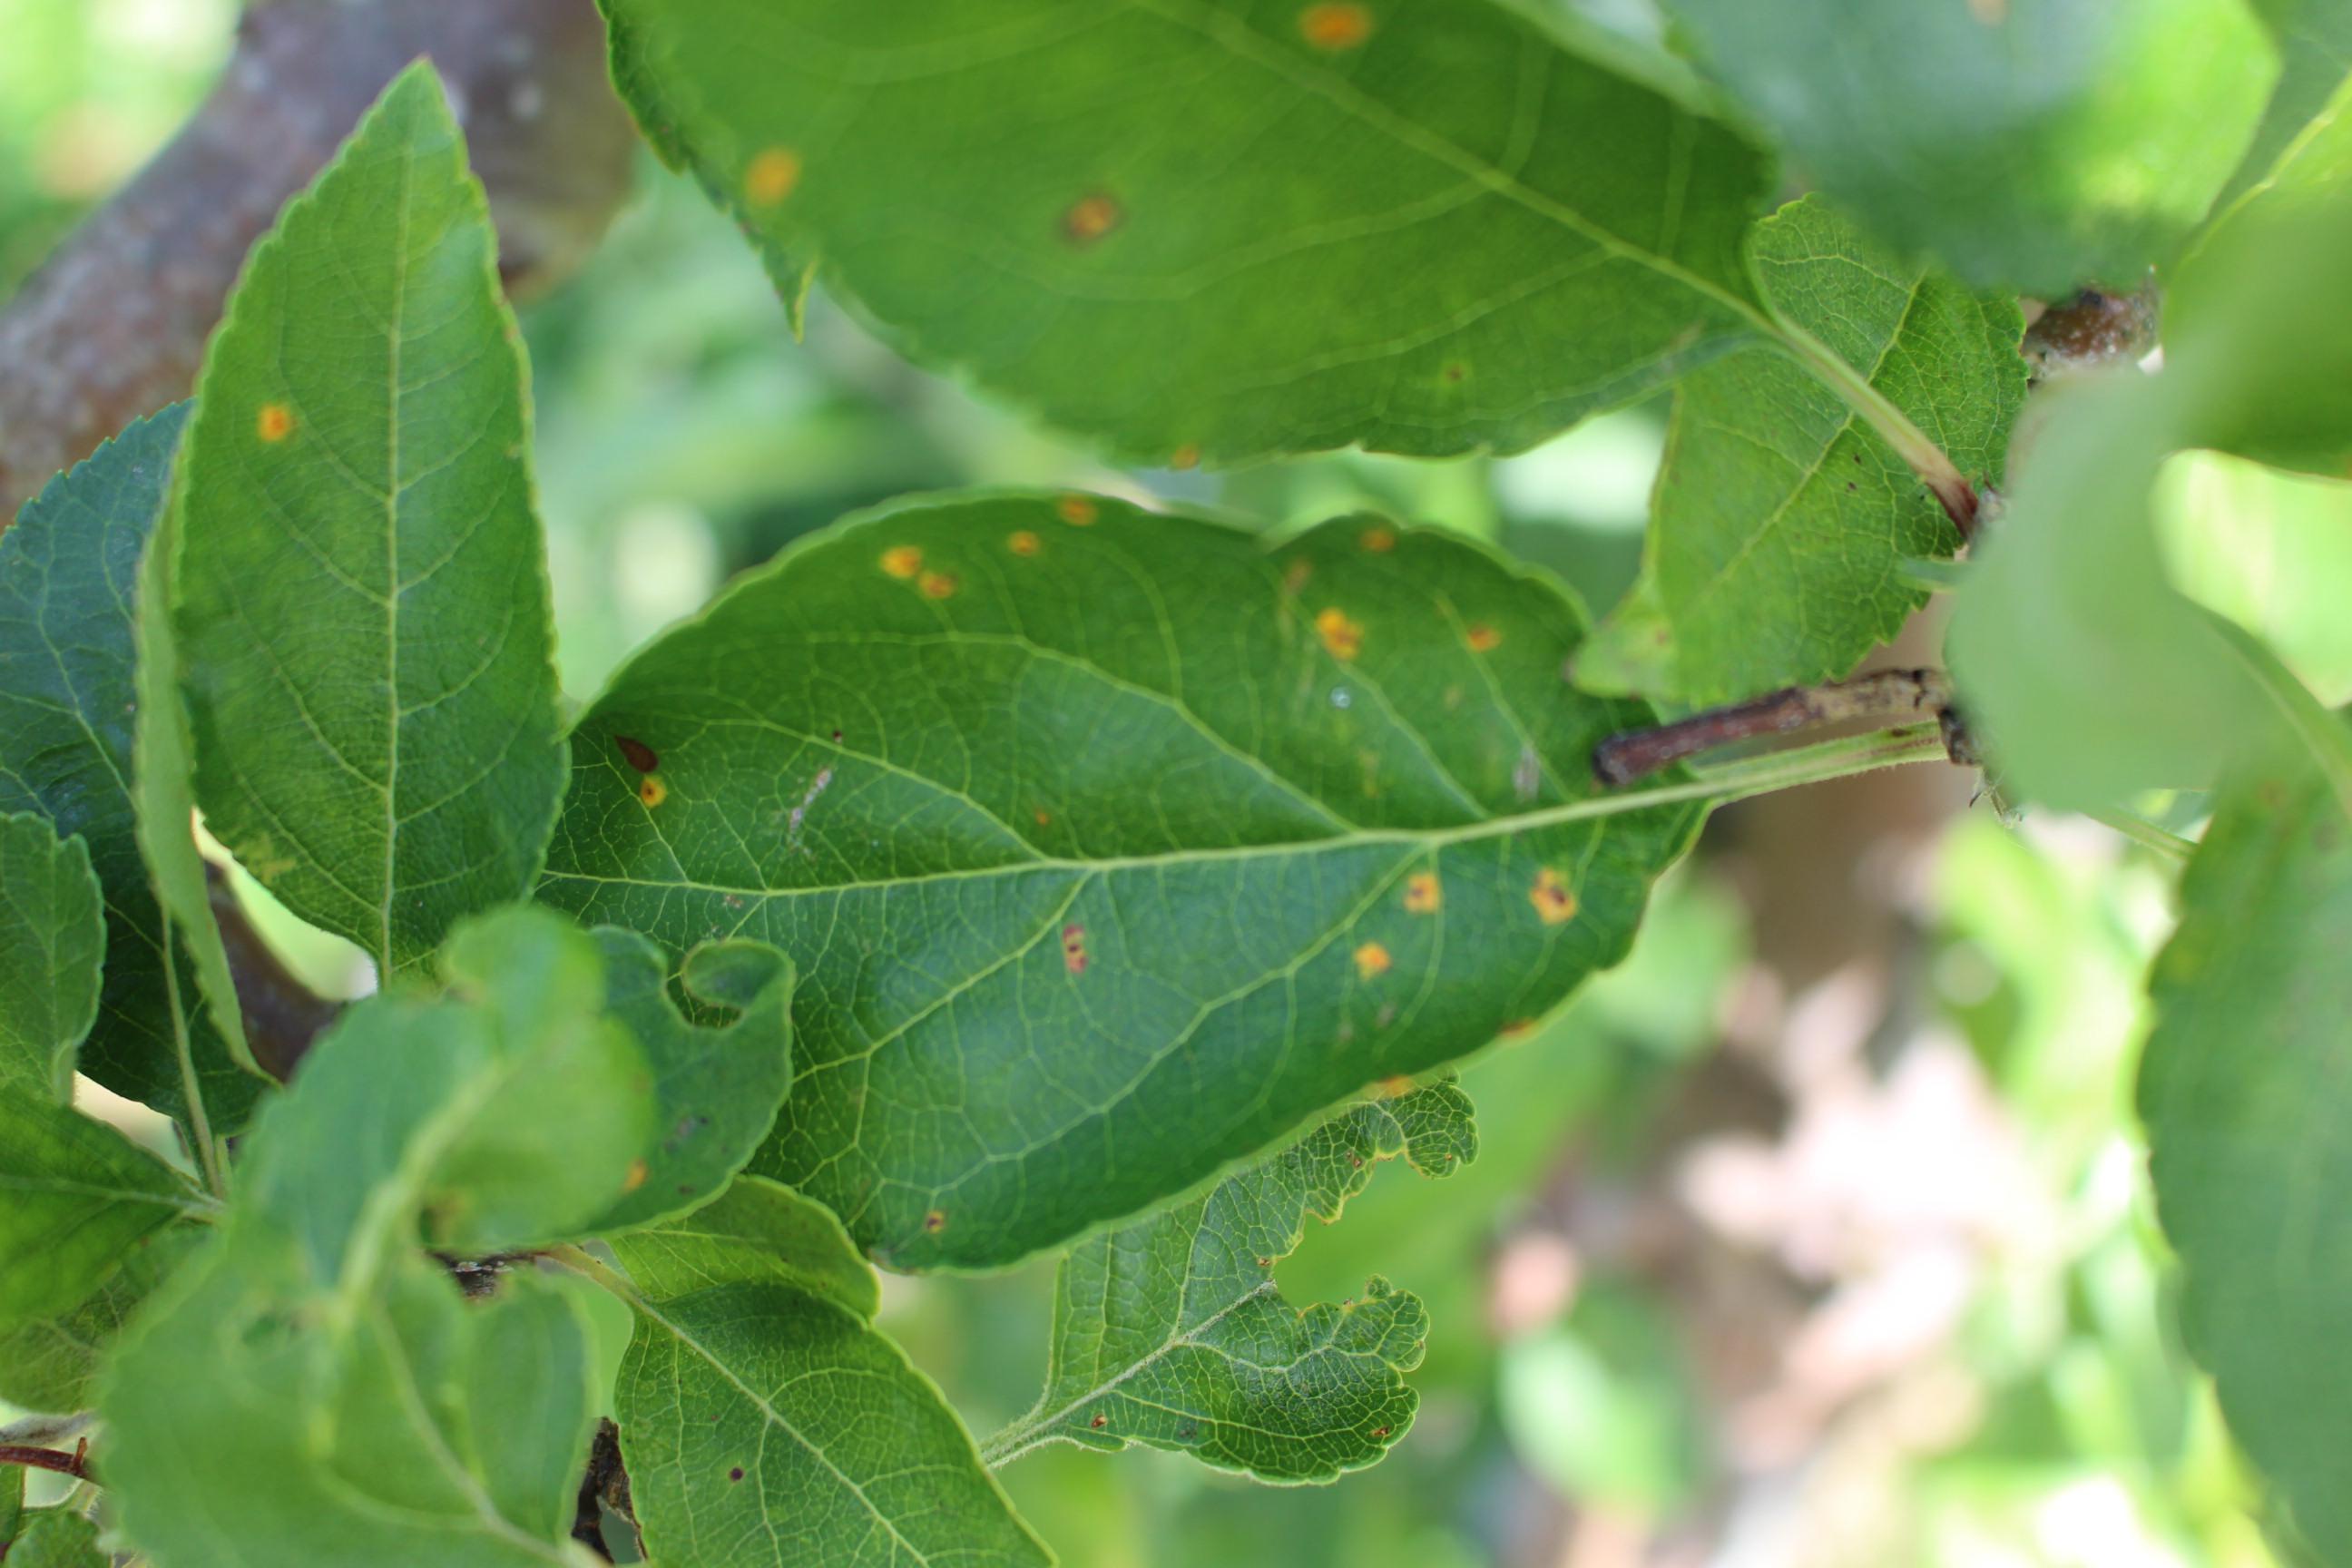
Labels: rust